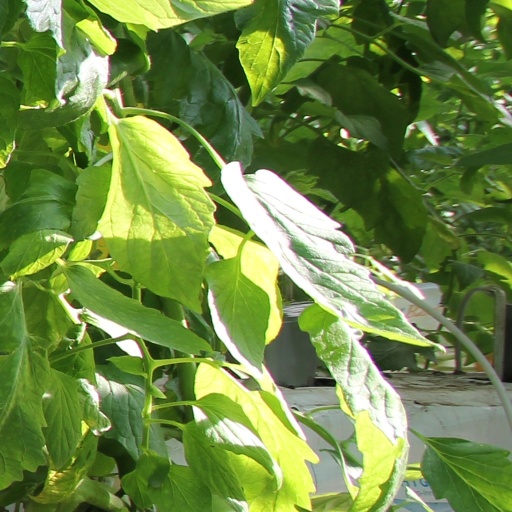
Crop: tomato